Get on! Kyoto City Subway

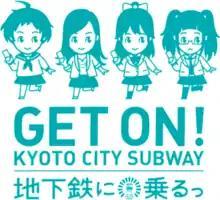
Logo

The origin of the project, a campaign to increase Kyoto Municipal Subway passengers by 50 thousand, started in 2011. At that time, one of the project team called 'Moe-Moe Challenge team' created a character, 'Moe Uzumasa', to promote subway. After that, the project team created her friends and families in sequence.